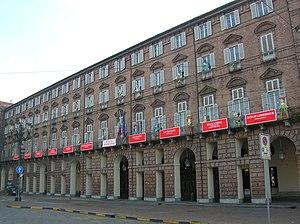
Teatro Regio (Turin)